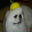
Label: dog